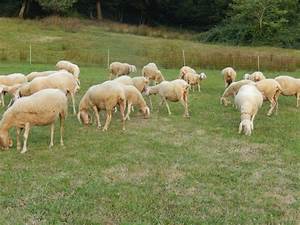
Label: sheep